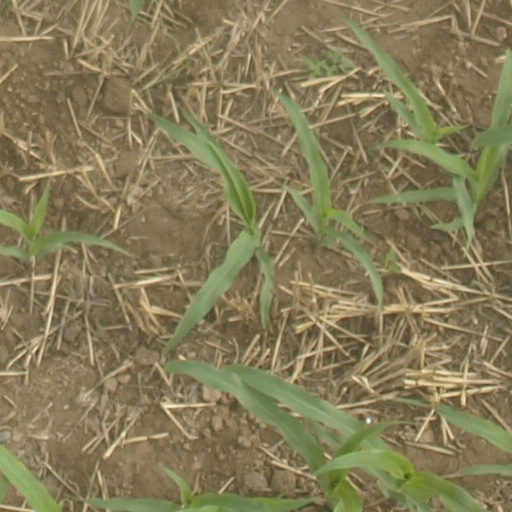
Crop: maize; corn